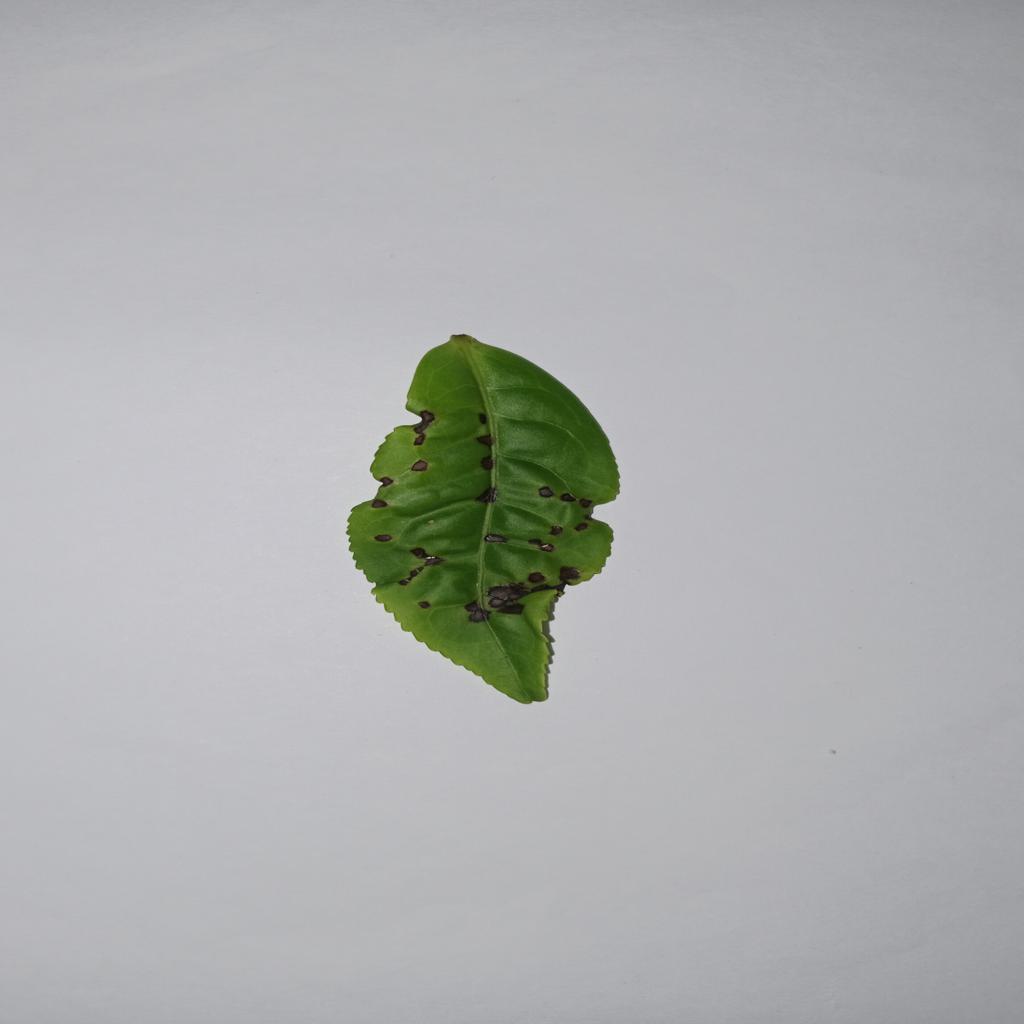
Label: Tea red scab